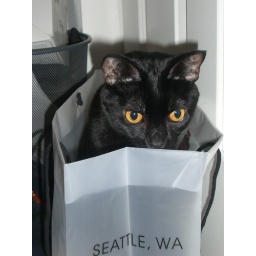
cat in a bag